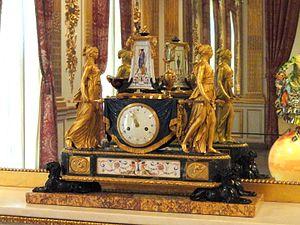
Pierre-Philippe Thomire, né à Paris le 6 décembre 1751 et mort dans la même ville le 9 juin 1843, est un sculpteur, bronzier, fondeur, ciseleur et doreur français.
Robert Robin est un horloger français né en 1742 et mort en 1799. Il fut l'horloger du Roi Louis XVI.